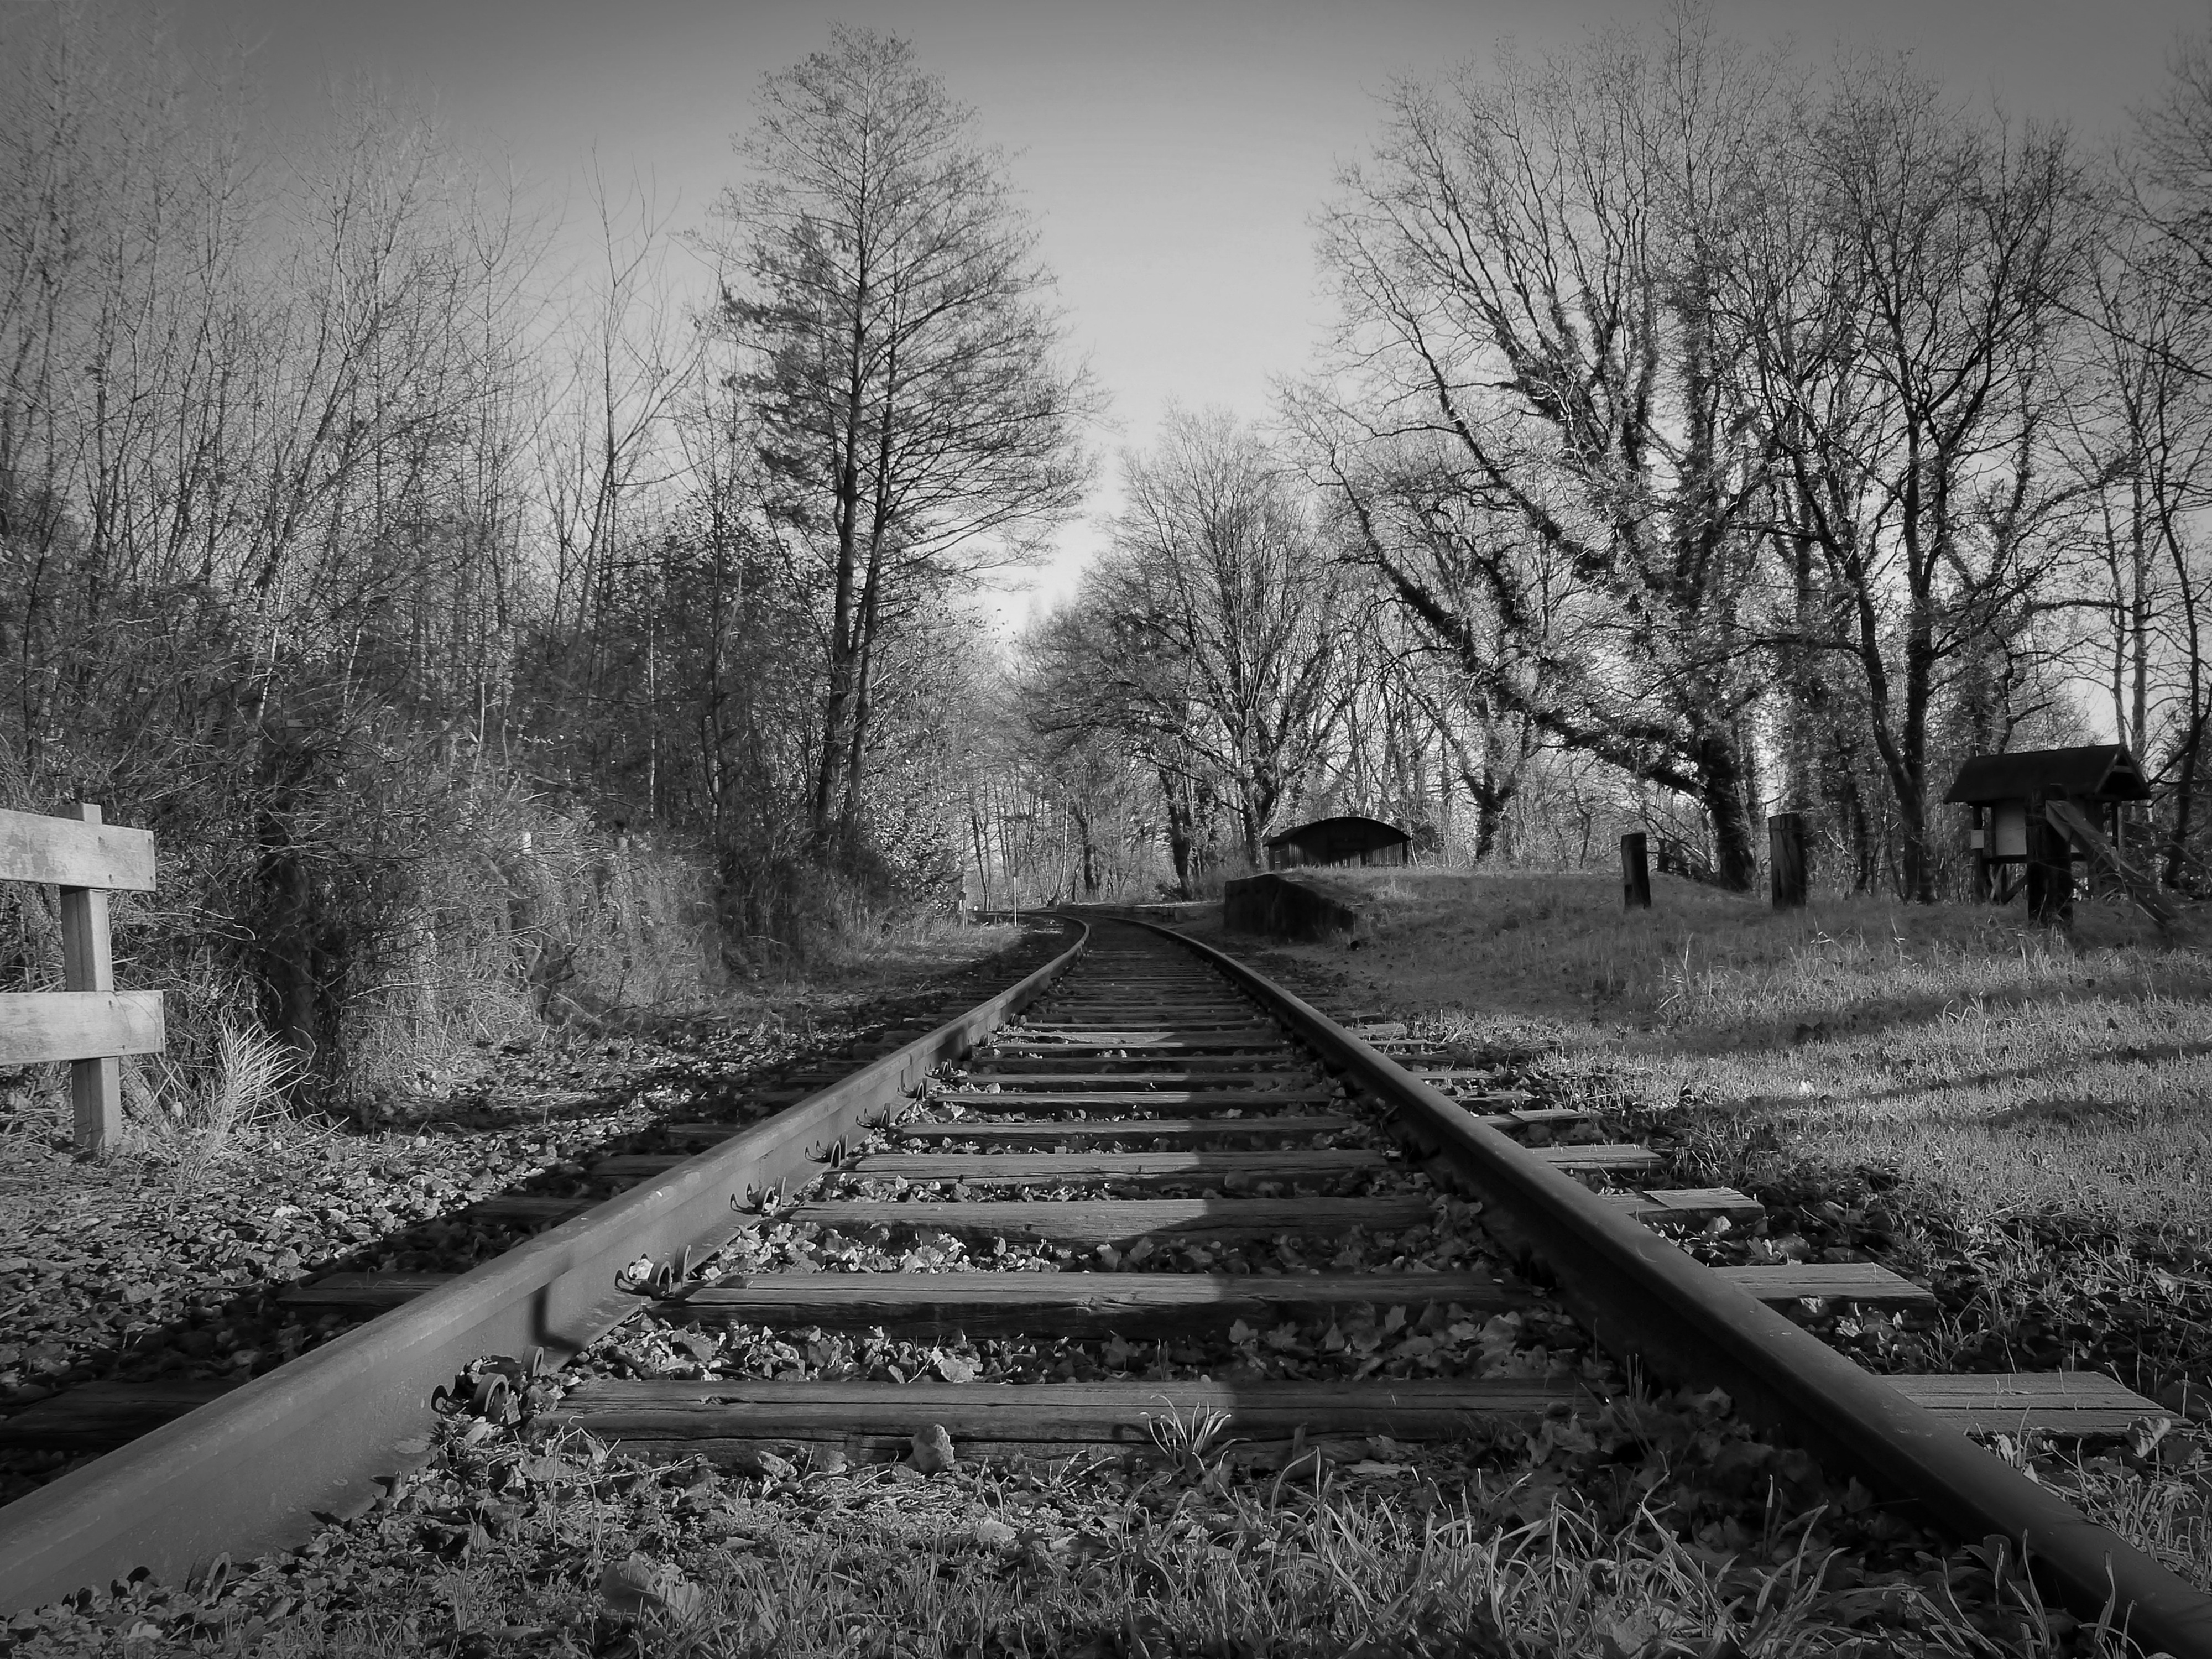
tree, black and white, track, railway, morning, old, transport, monochrome, weathered, seemed, rail transport, gleise, railway tracks, track bed, rural area, railroad tracks, threshold, monochrome photography, atmospheric phenomenon